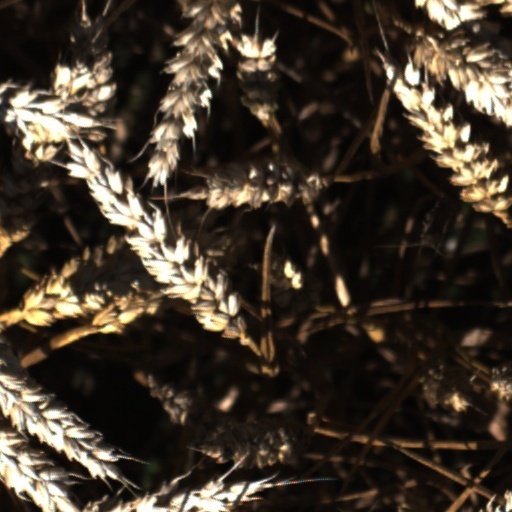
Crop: wheat